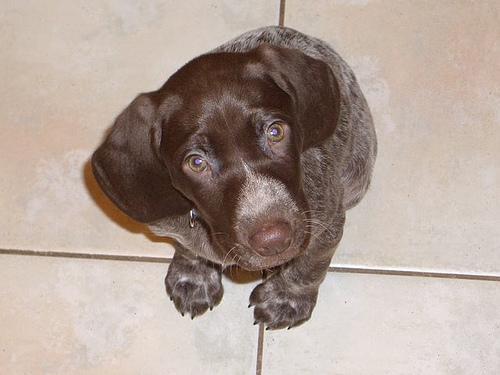
German_short-haired_pointer